Oscar Randolph Fladmark

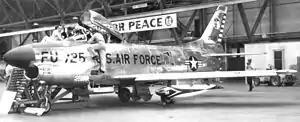
85th Fighter-Interceptor Squadron North American F-86D-40 NA Sabre 52-3725 20th Air Division, Scott Air Force Base, Illinois May 1957

In 1946, Fladmark was appointed to the rank of Captain and the duty of a Flight Commander with the Air National Guard 175th Fighter Squadron based in Sioux Falls. Fladmark's appointment was approved by Colonel E.A. Beckwith, South Dakota Adjutant General in Rapid City, South Dakota on September 20, 1946.